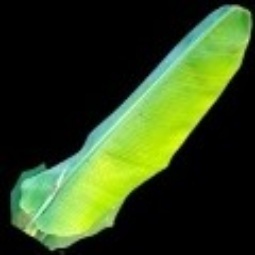
Label: Sulphur